Per Arnoldi

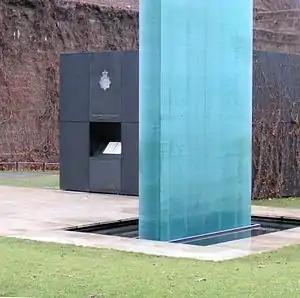
The National Police Memorial in London, co-designed with Foster + Partners

Per Arnoldi (born 25 May 1941 in Copenhagen) is a Danish designer and artist. He has worked with many media, including painting, sculptures, ceramics and posters and has made designs for many companies, organisations and institutions, doing air planes, train stations, hospitals, architecture, monuments, stores, company profiles, handicrafts and everyday utensils. His characteristic simplistic expressions are often categorized as modern art. Arnoldi has worked in many countries around the world and is on permanent exhibit in several prestigious art and design institutions for his unique and influential productions, including Museum of Modern Art in New York.